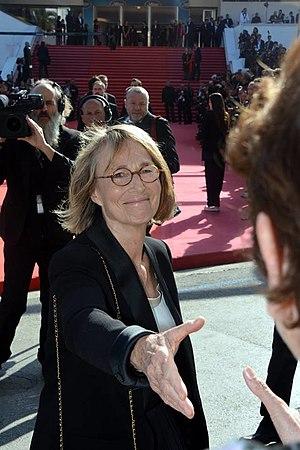
Françoise Nyssen au festival de Cannes
Françoise Nyssen, née le 9 juin 1951 à Etterbeek, est une éditrice et femme politique belgo-française.